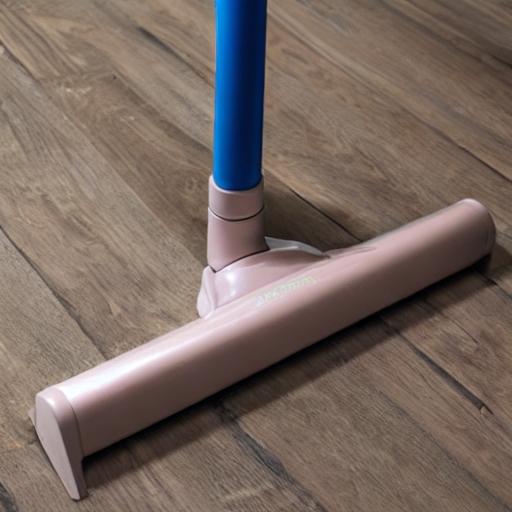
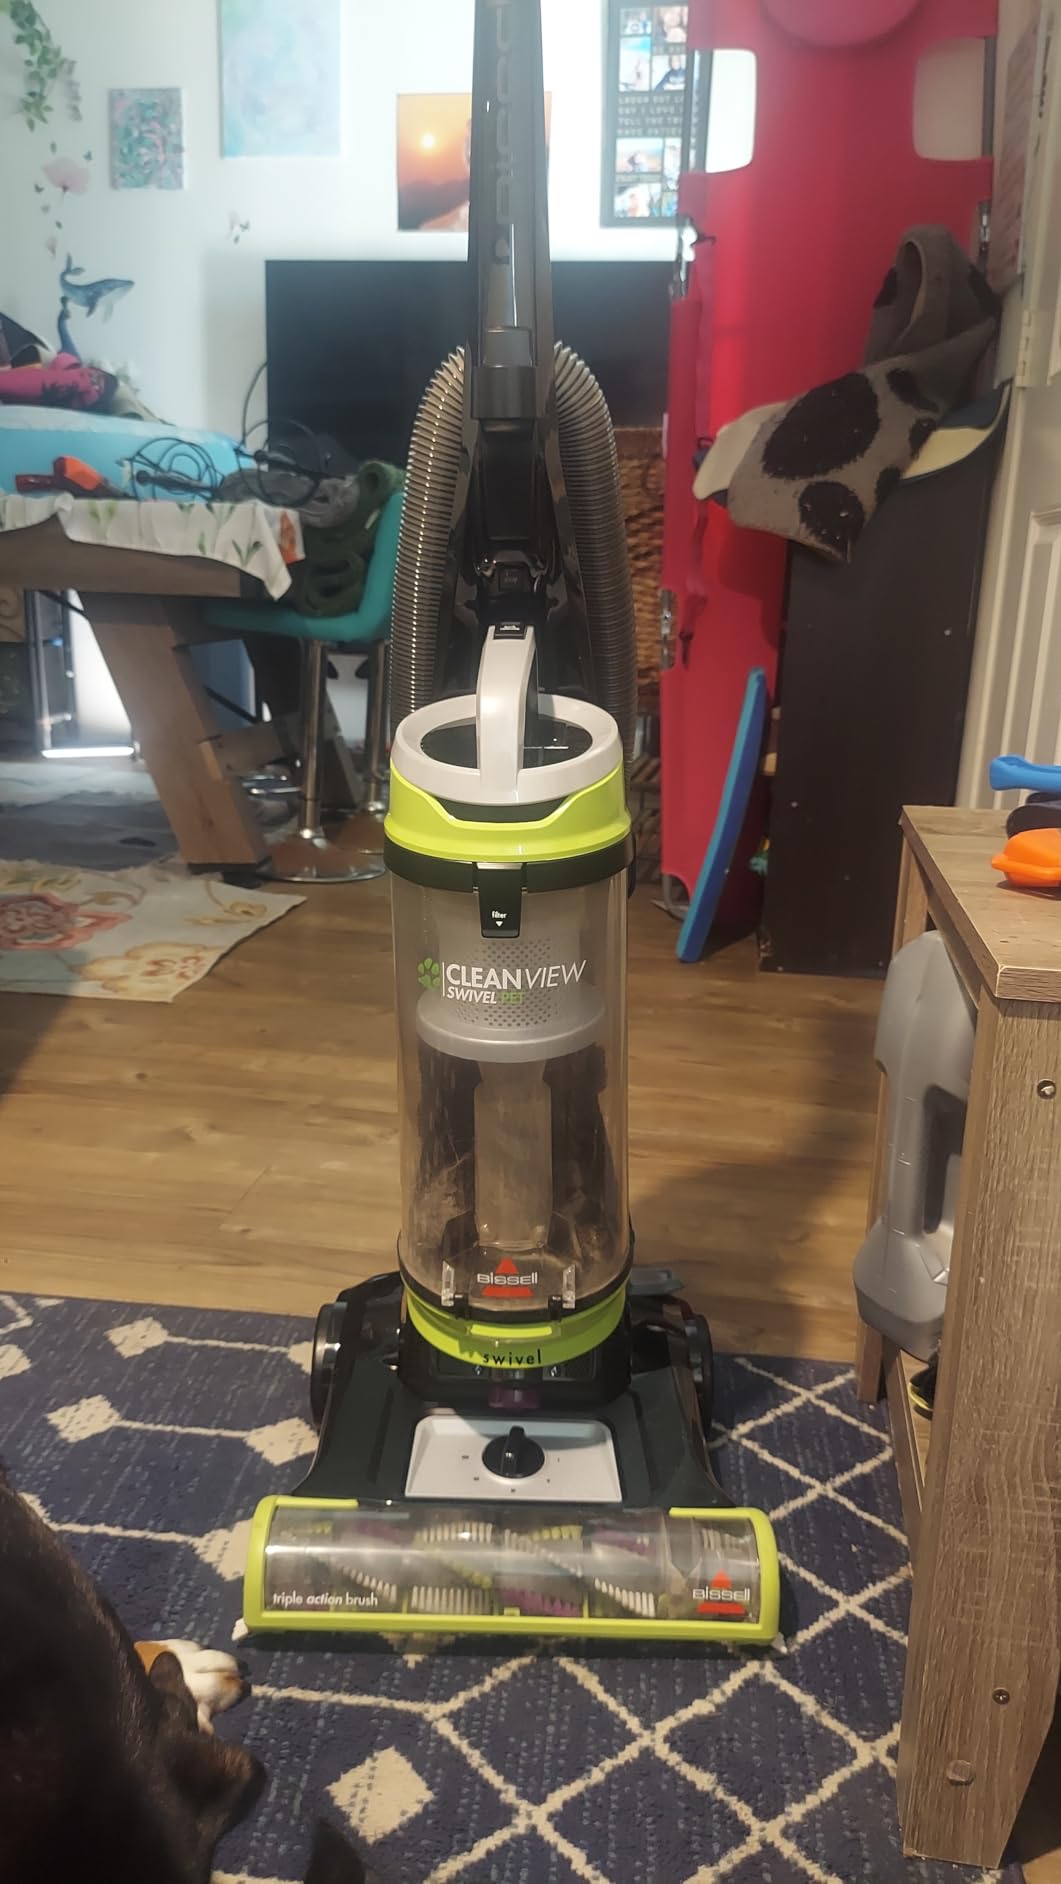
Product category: items_vacuum
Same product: no